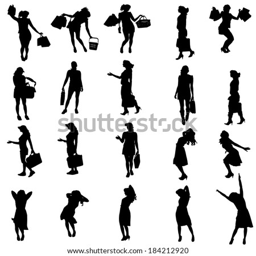
vector silhouettes of different people on a white background .